Baghali polo
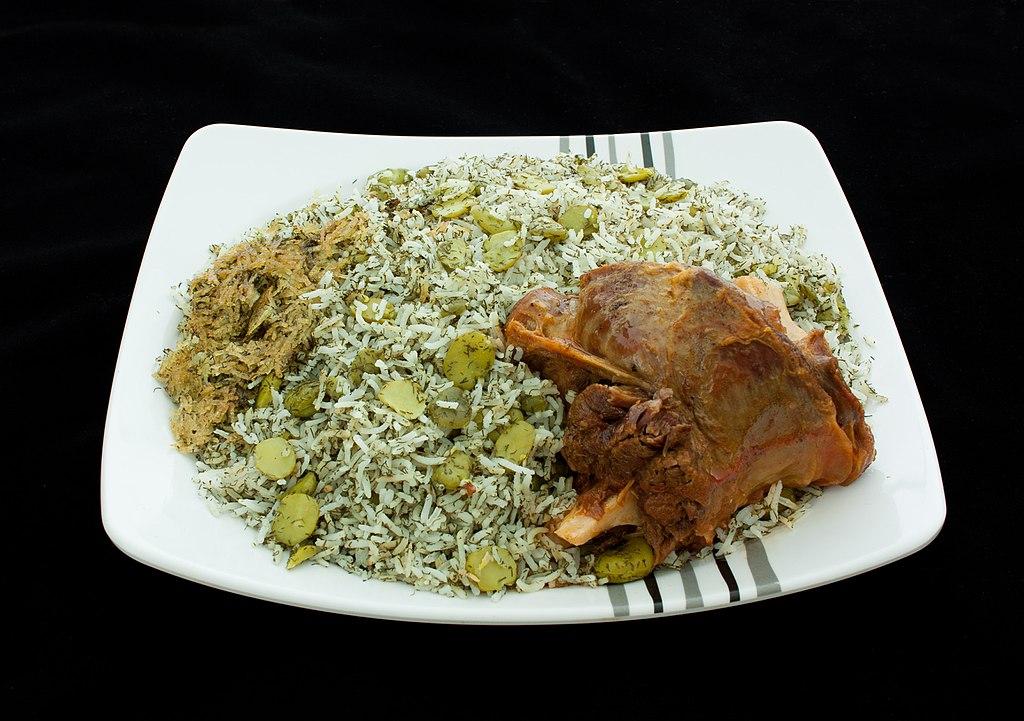
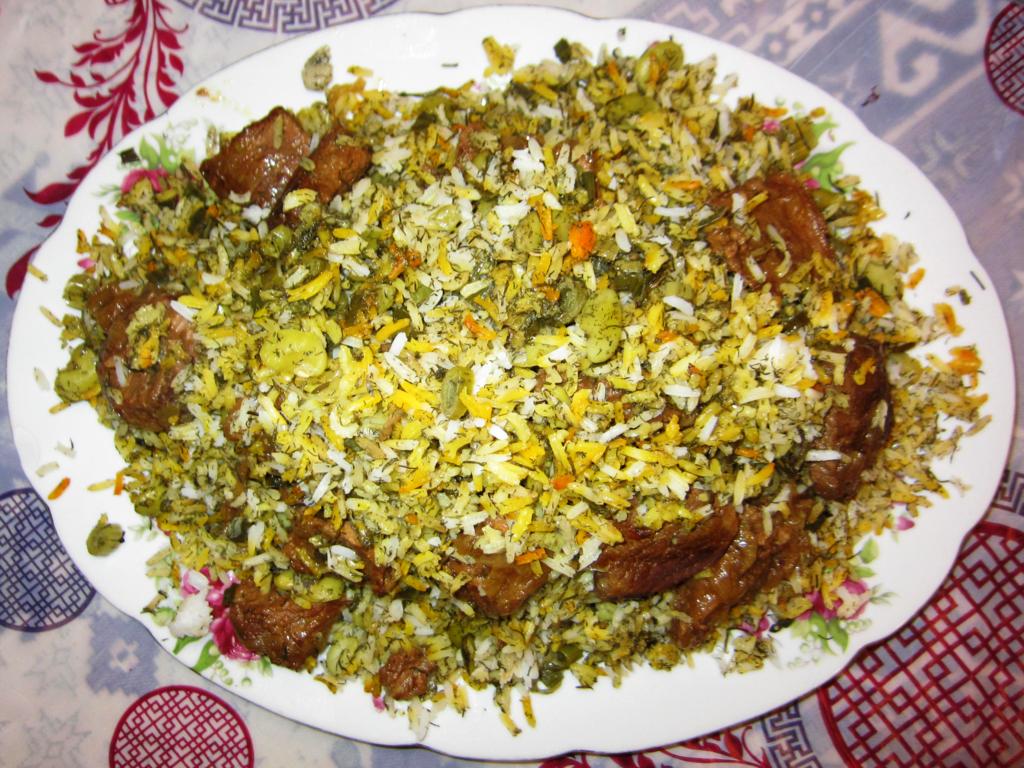
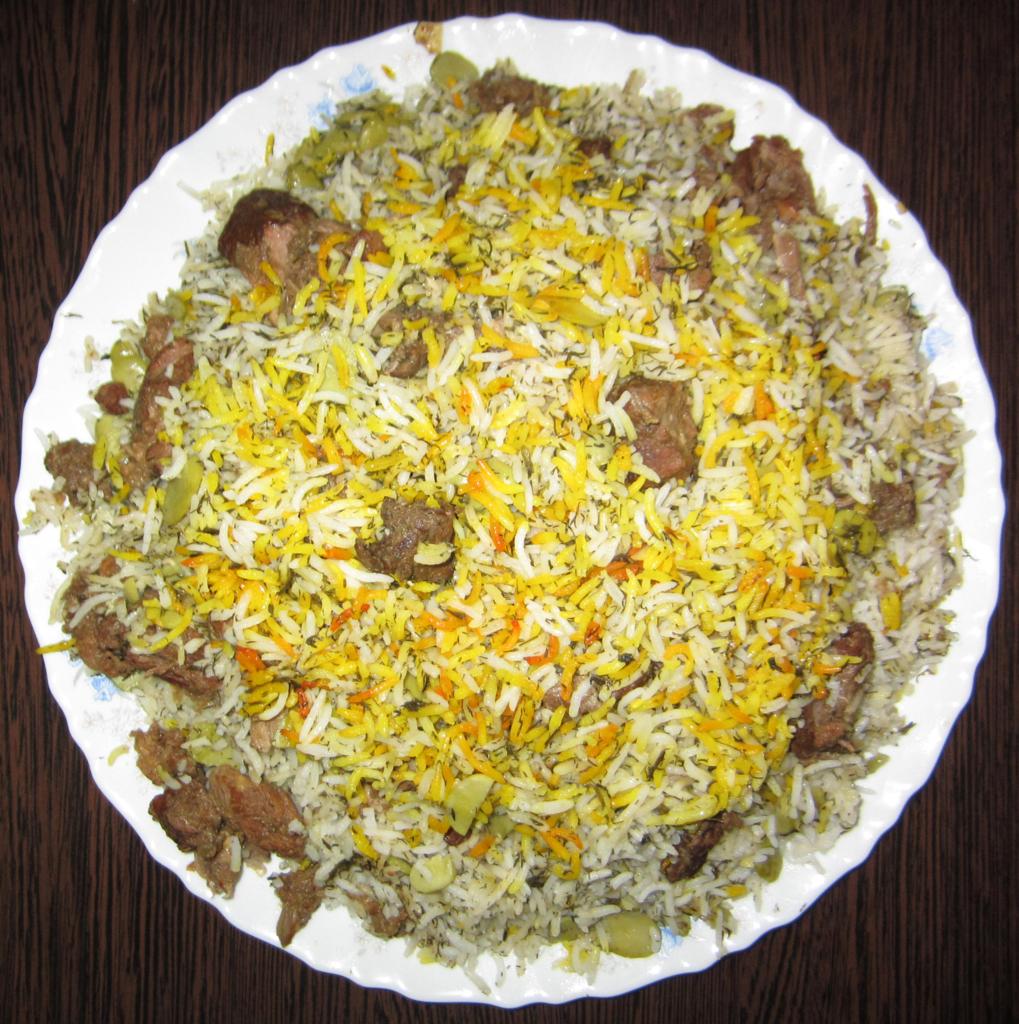
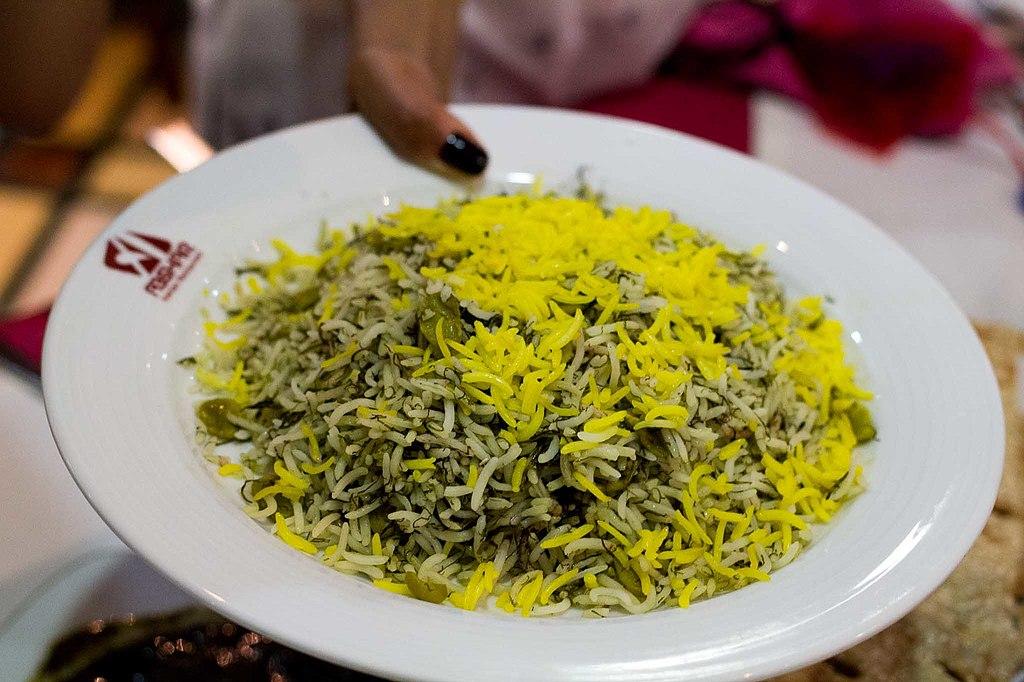
Also known as:
az - Azerbaijani: Paxla plov
fa - Persian: باقلاپلو
tr - Turkish: Bakla pilavı
Category: rice (mixed rice)
Cuisine: Iranian
Associated cuisines: Iranian
Area: Iran
Countries: Iran
Region: Southern Asia, , , ,
The dish consists of rice, fava beans and dill. It is made by cooking rice and green broad beans in boiling water. When cooked, the rice and beans are layered with dill in a pan, and everything is baked in an oven until ready. Saffron water can also be added to the rice.[1] It is typically served with meat. Like other Iranian traditional foods, the dish may be served at special occasions and family gatherings.